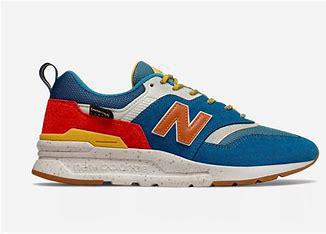
Brand: New
Model: Balance New Balance 997